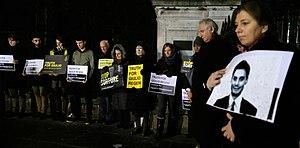
Giulio Regeni, né le 15 janvier 1988 à Trieste en Italie, est un étudiant de l'université de Cambridge, assassiné en Égypte après son enlèvement le 25 janvier 2016. Giulio Regeni préparait un doctorat au Girton College de Cambridge et menait en Égypte des recherches sensibles sur les syndicats ouvriers indépendants. Il a grandi à Fiumicello, une ville de la province d'Udine, au nord-est de l'Italie.